Kokrajhar Government College

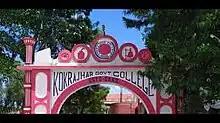

Kokrajhar Government College (KGC) (then Kokrajhar College) was a college in Assam, India. Established in 1959 at the heart of the town, the Kokrajhar Govt.